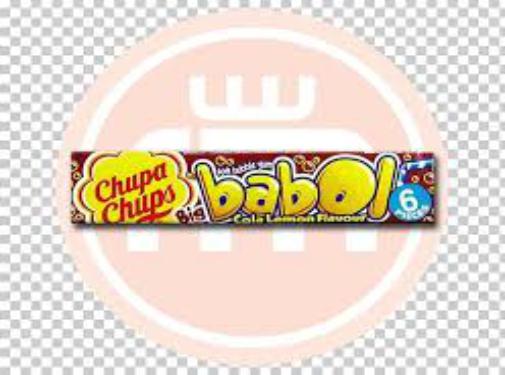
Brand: BigBabol
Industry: Food